Lake Tekapo

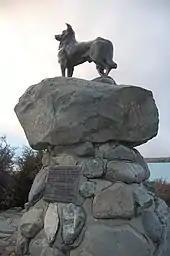
Dog statue with plaque

The lake's original outflow was at its southern end, into the Tekapo River. In 1938, construction commenced on a power station, originally due to be finished in 1943 but halted in 1942 by the Second World War. At the same time, control gates were constructed to regulate outflows to the Waitaki Dam downstream. Work restarted in 1944, and the power station, now known as Tekapo A, came online in 1951.